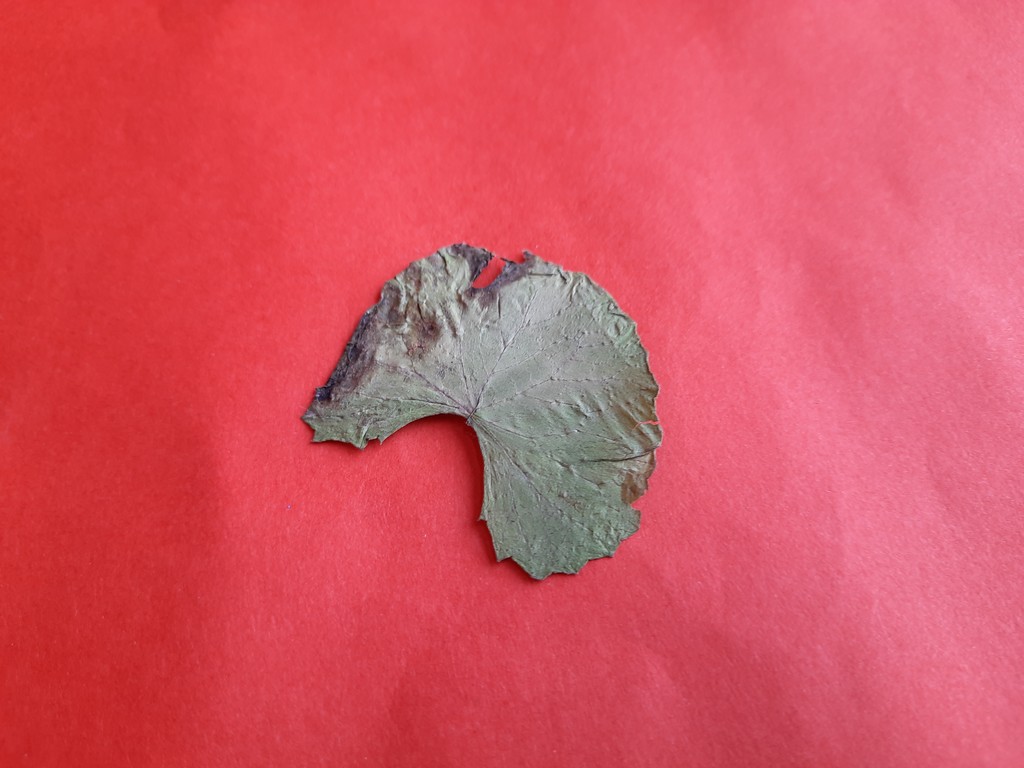
Label: Dried